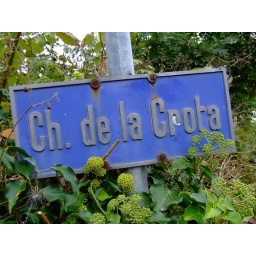
Rural road sign near Geneva